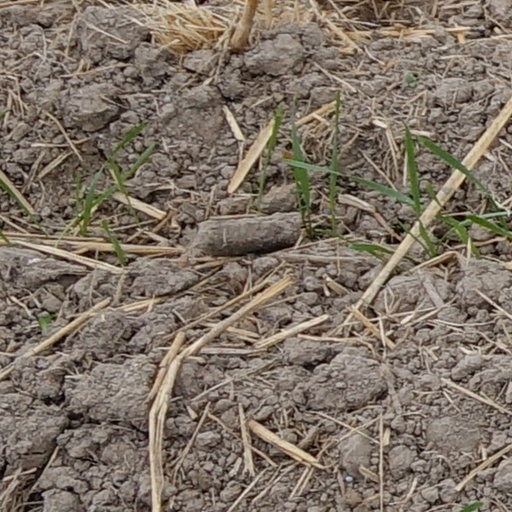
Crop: wheat